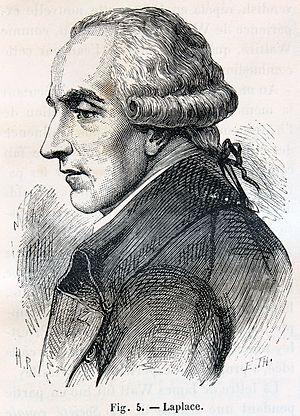
En algèbre linéaire, la comatrice d'une matrice carrée A est une matrice carrée de même taille, dont les coefficients, appelés les cofacteurs de A, interviennent dans le développement du déterminant de A suivant une ligne ou une colonne. Si A est une matrice inversible, sa comatrice intervient également dans une expression de son inverse.